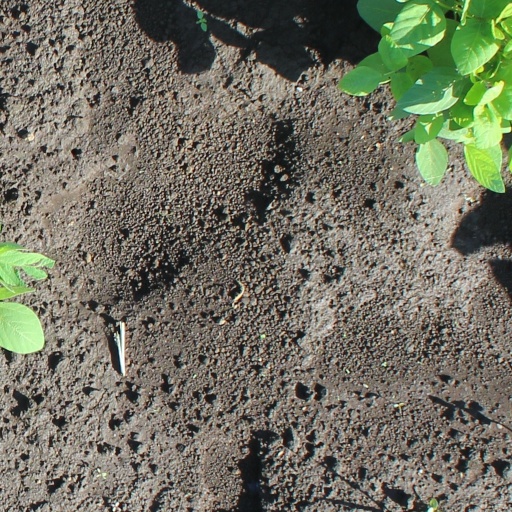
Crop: soybean